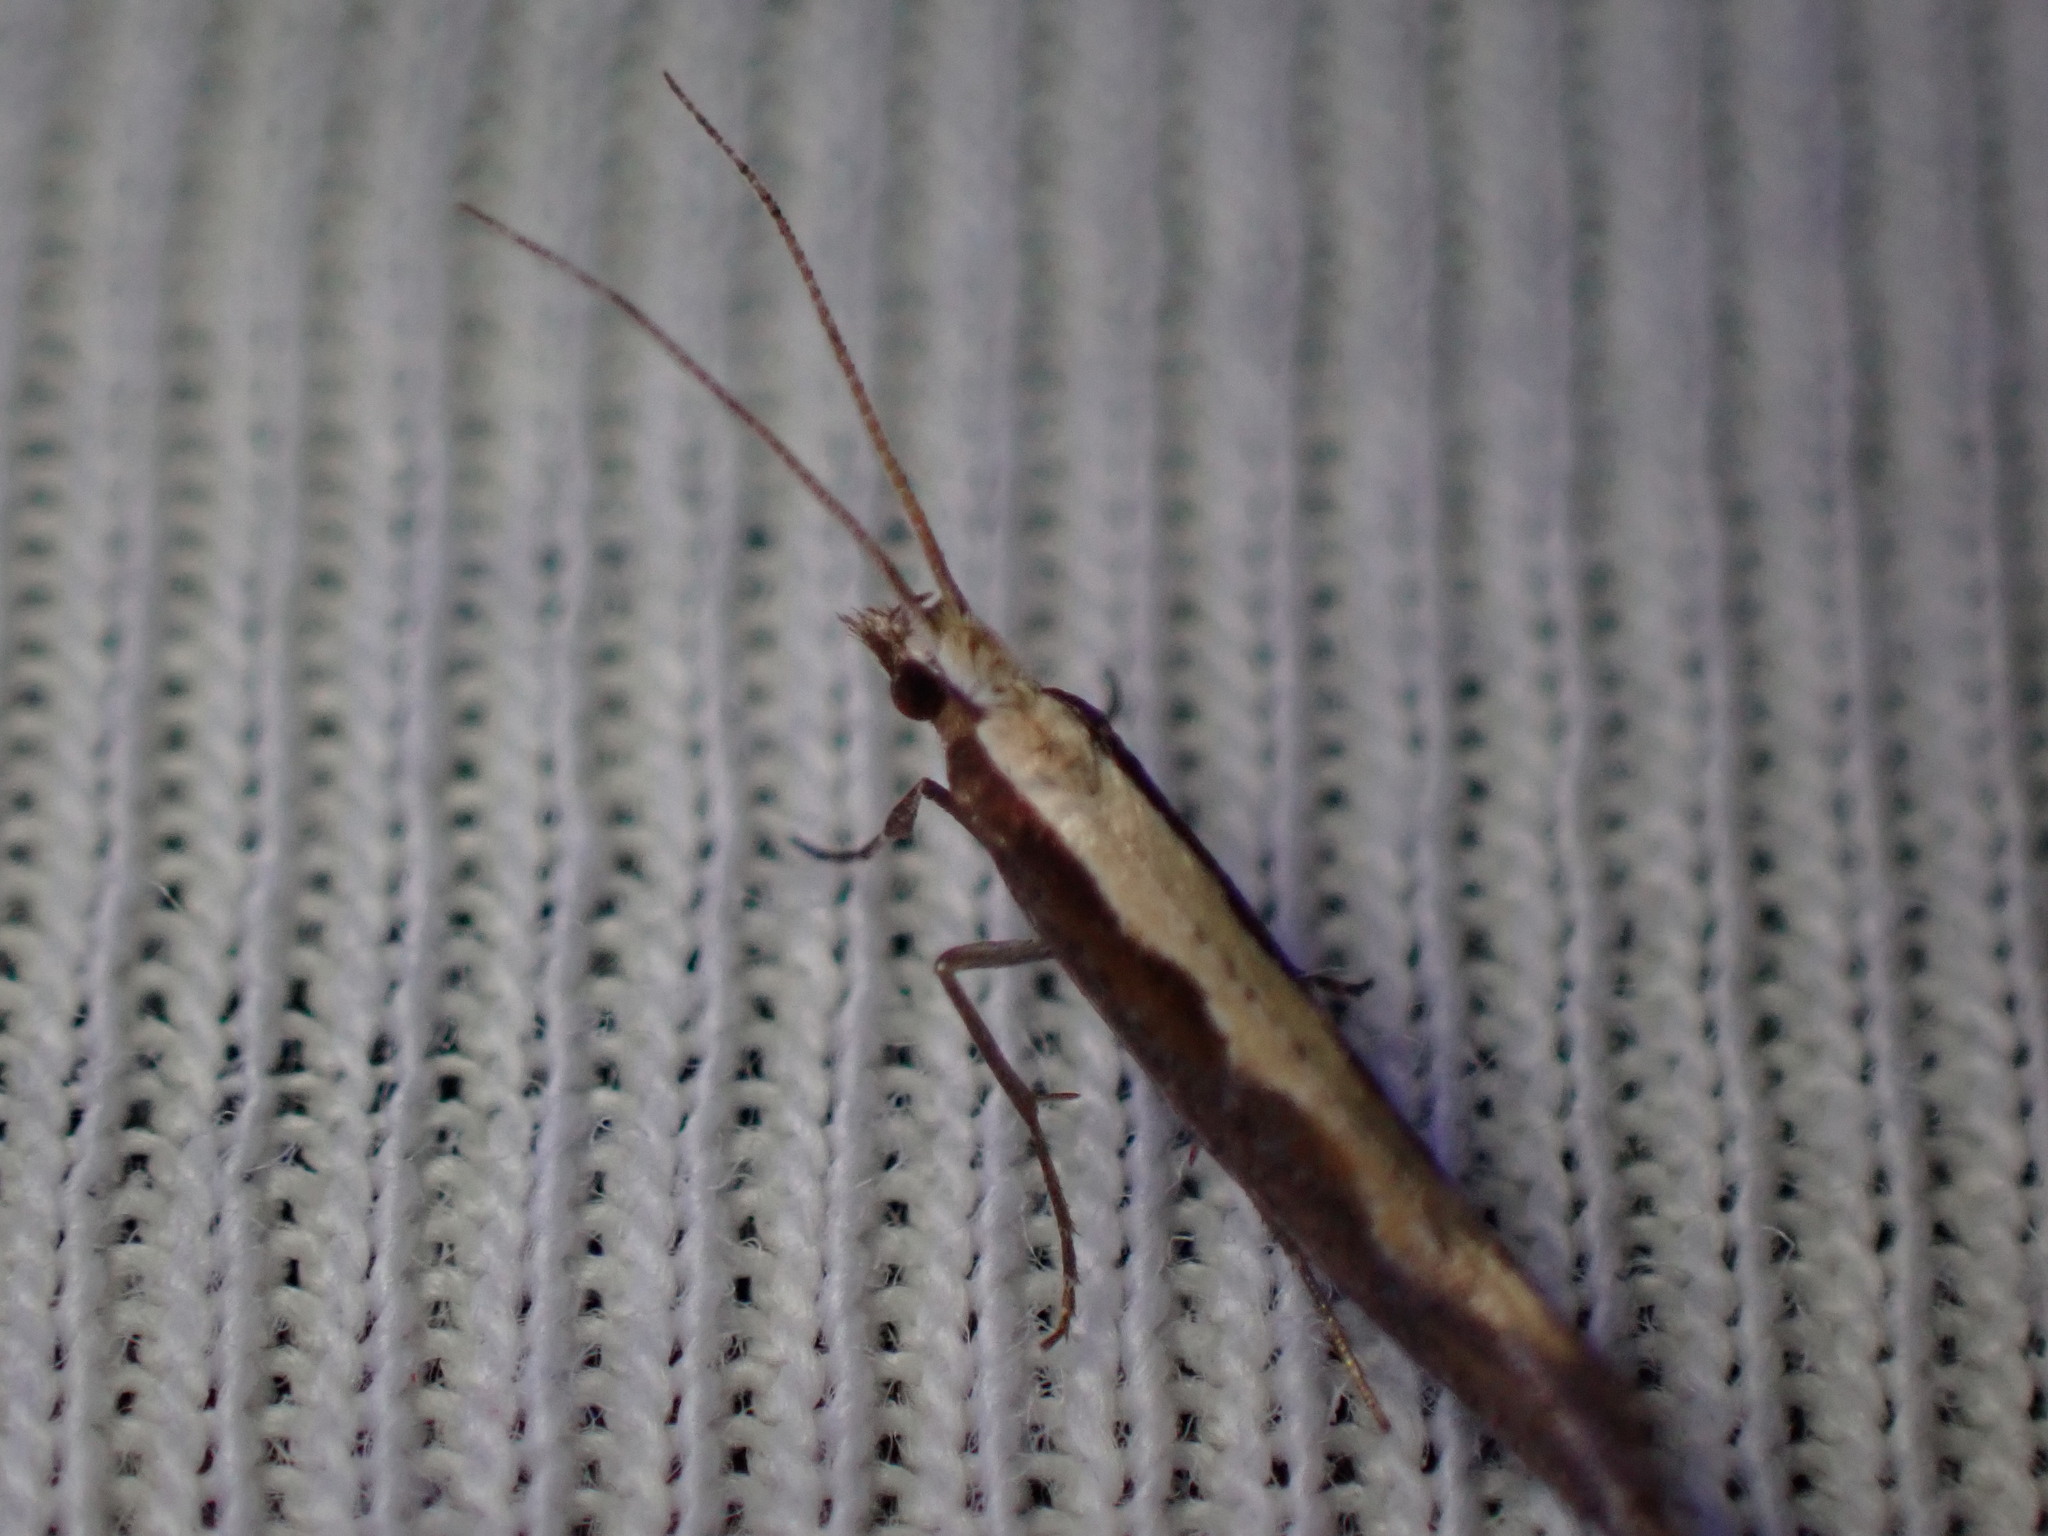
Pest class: diamondback_moth